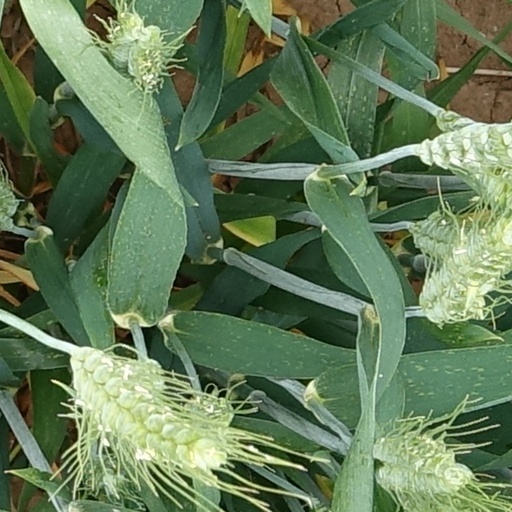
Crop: wheat